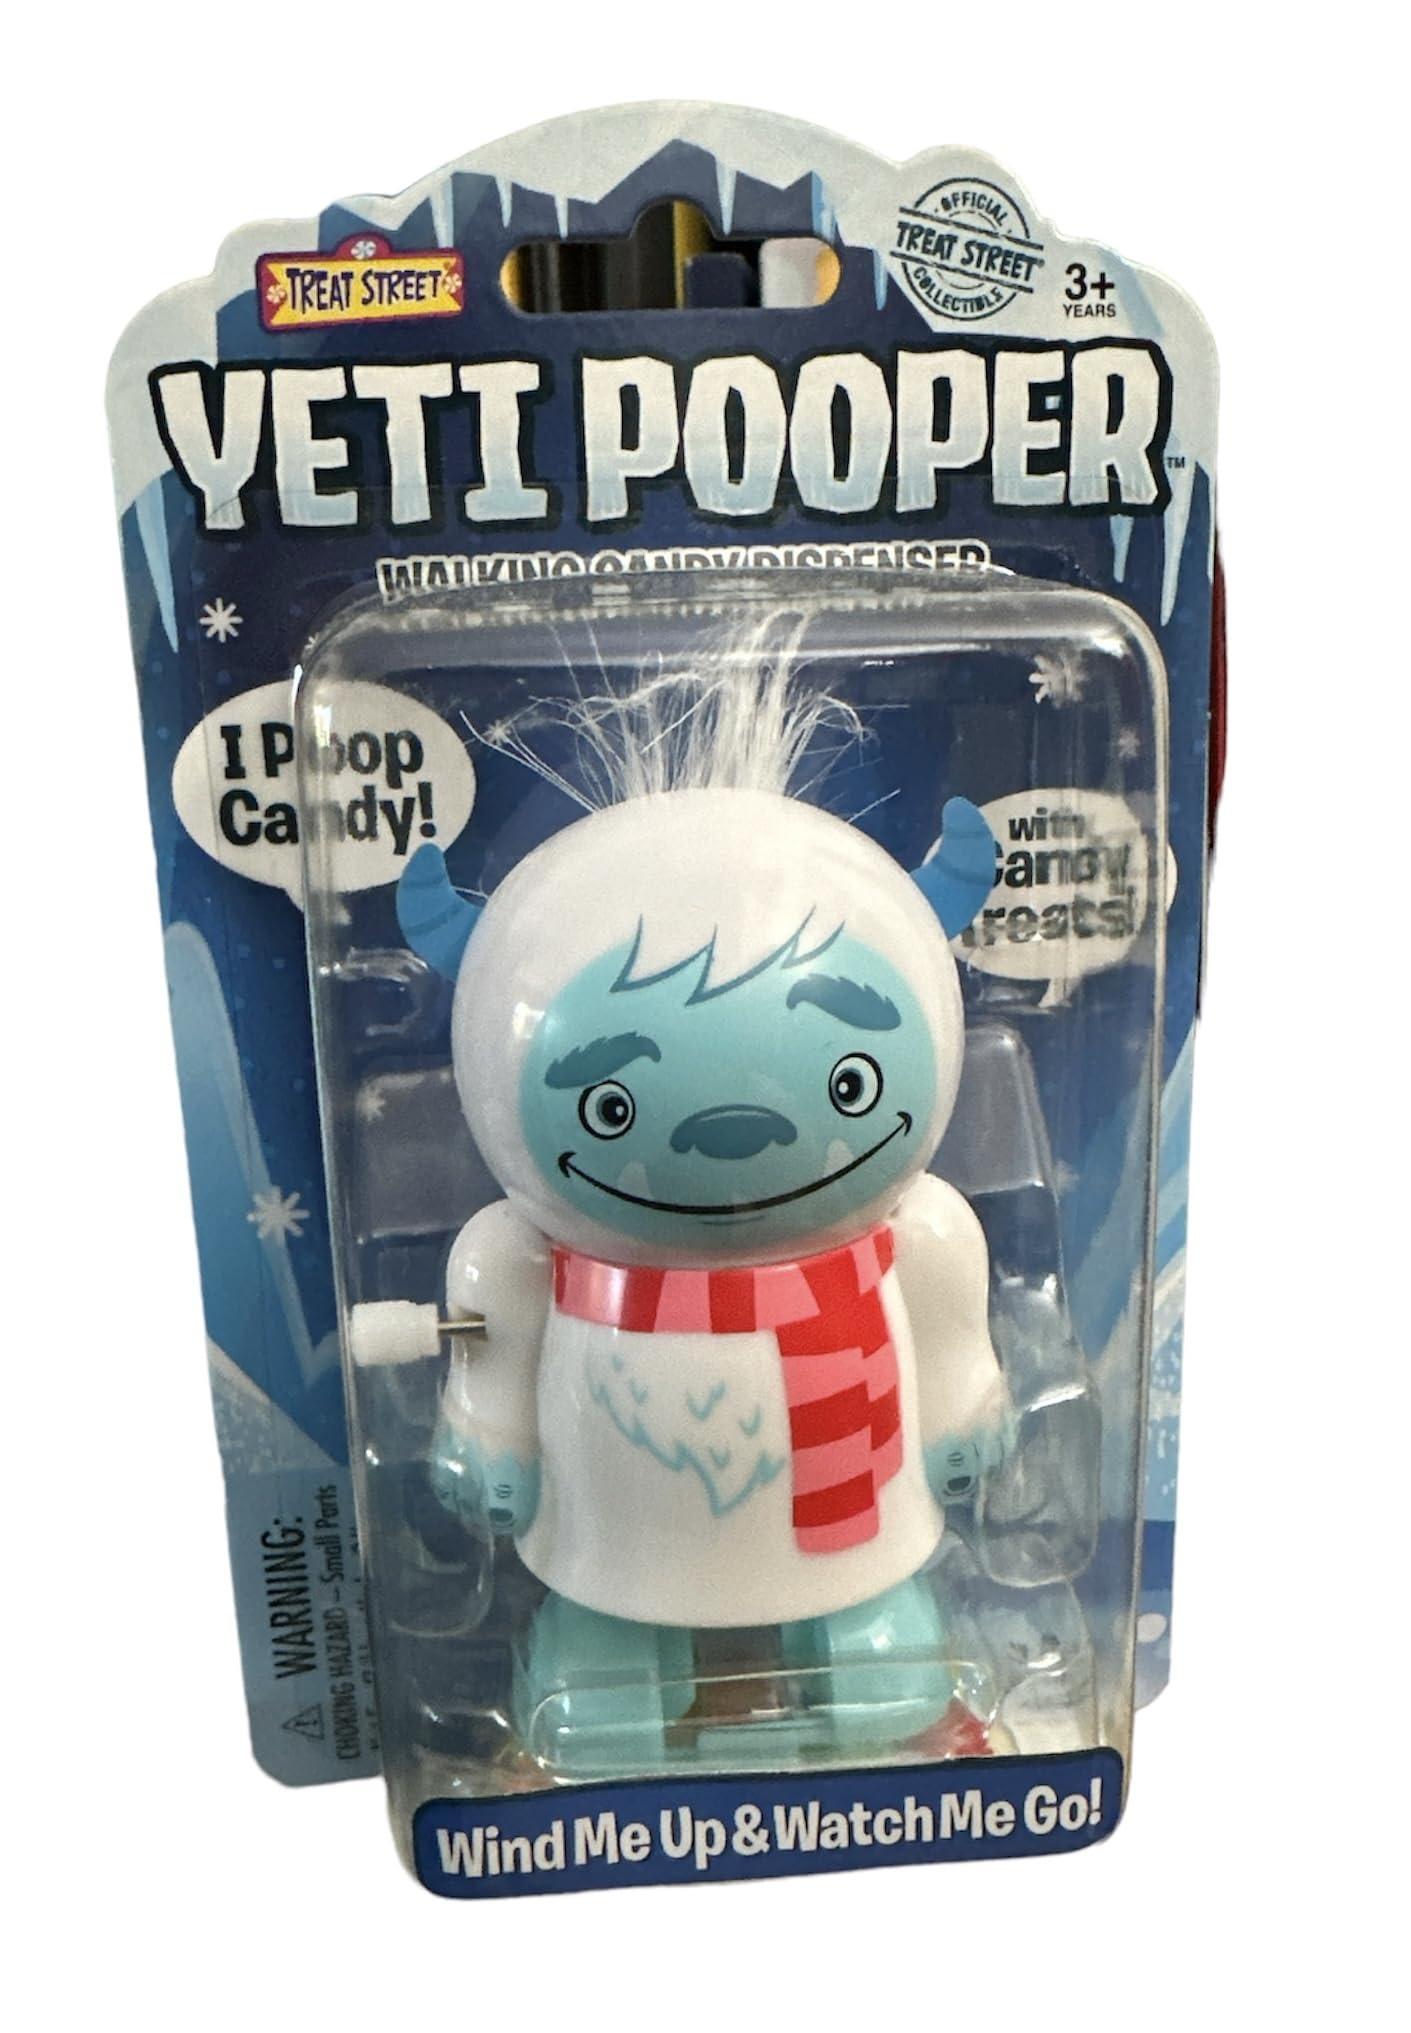
Item Name: Yeti Pooper Walking Candy Dispenser, Party Favor, Family Fun, Gift, Collectible, Scarf Color May Vary 0.28 oz
Bullet Point 1: Durable Candy Dispenser: Made from sturdy plastic material for long-lasting use.
Bullet Point 2: Fun Party Favor: Great for birthday parties, celebrations, and family gatherings.
Bullet Point 3: Easy to Use: Simply pull the string to dispense candy.
Bullet Point 4: Portable and Lightweight: Weighs only 0.28 ounces for convenient transportation.
Bullet Point 5: Decorative Design: Features a colorful scarf design that adds festive flair.
Value: 0.28
Unit: Ounce

Price: 11.99